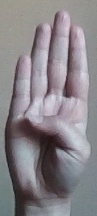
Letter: kaaf